Feicui Dam

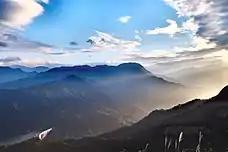
Sunset at the Feitsui Dam

The dam and reservoir are noted for the lack of public access, in order to protect the quality of the drinking water. With the exception of maintenance workers and Taipei City officials, visitation to the dam itself requires a special appointment and must be accompanied by a certified guide. In 2014, a total of 15,798 people toured Feitsui dam compared to 1.7 million people who visited the Shihmen Dam. There are also few, if any designated access and view points on the long Feicui Reservoir. The closest major road is Provincial Highway 9.